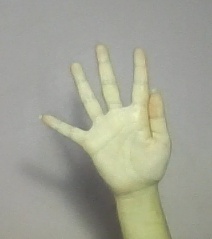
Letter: sheen